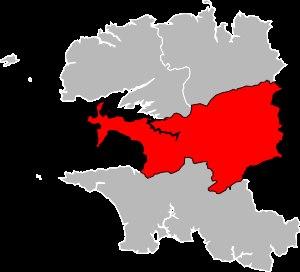
L'arrondissement de Châteaulin est un arrondissement français situé dans le département du Finistère et la région Bretagne.